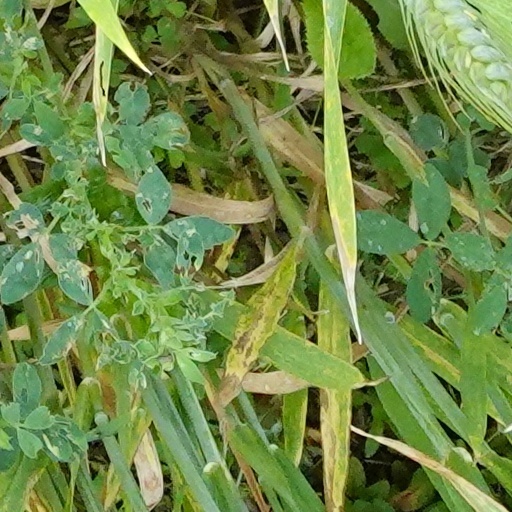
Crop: wheat